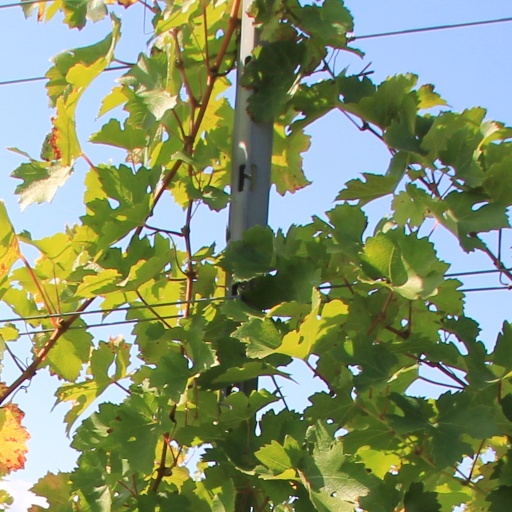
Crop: grape